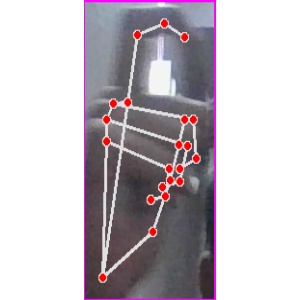
अक्षर: ट